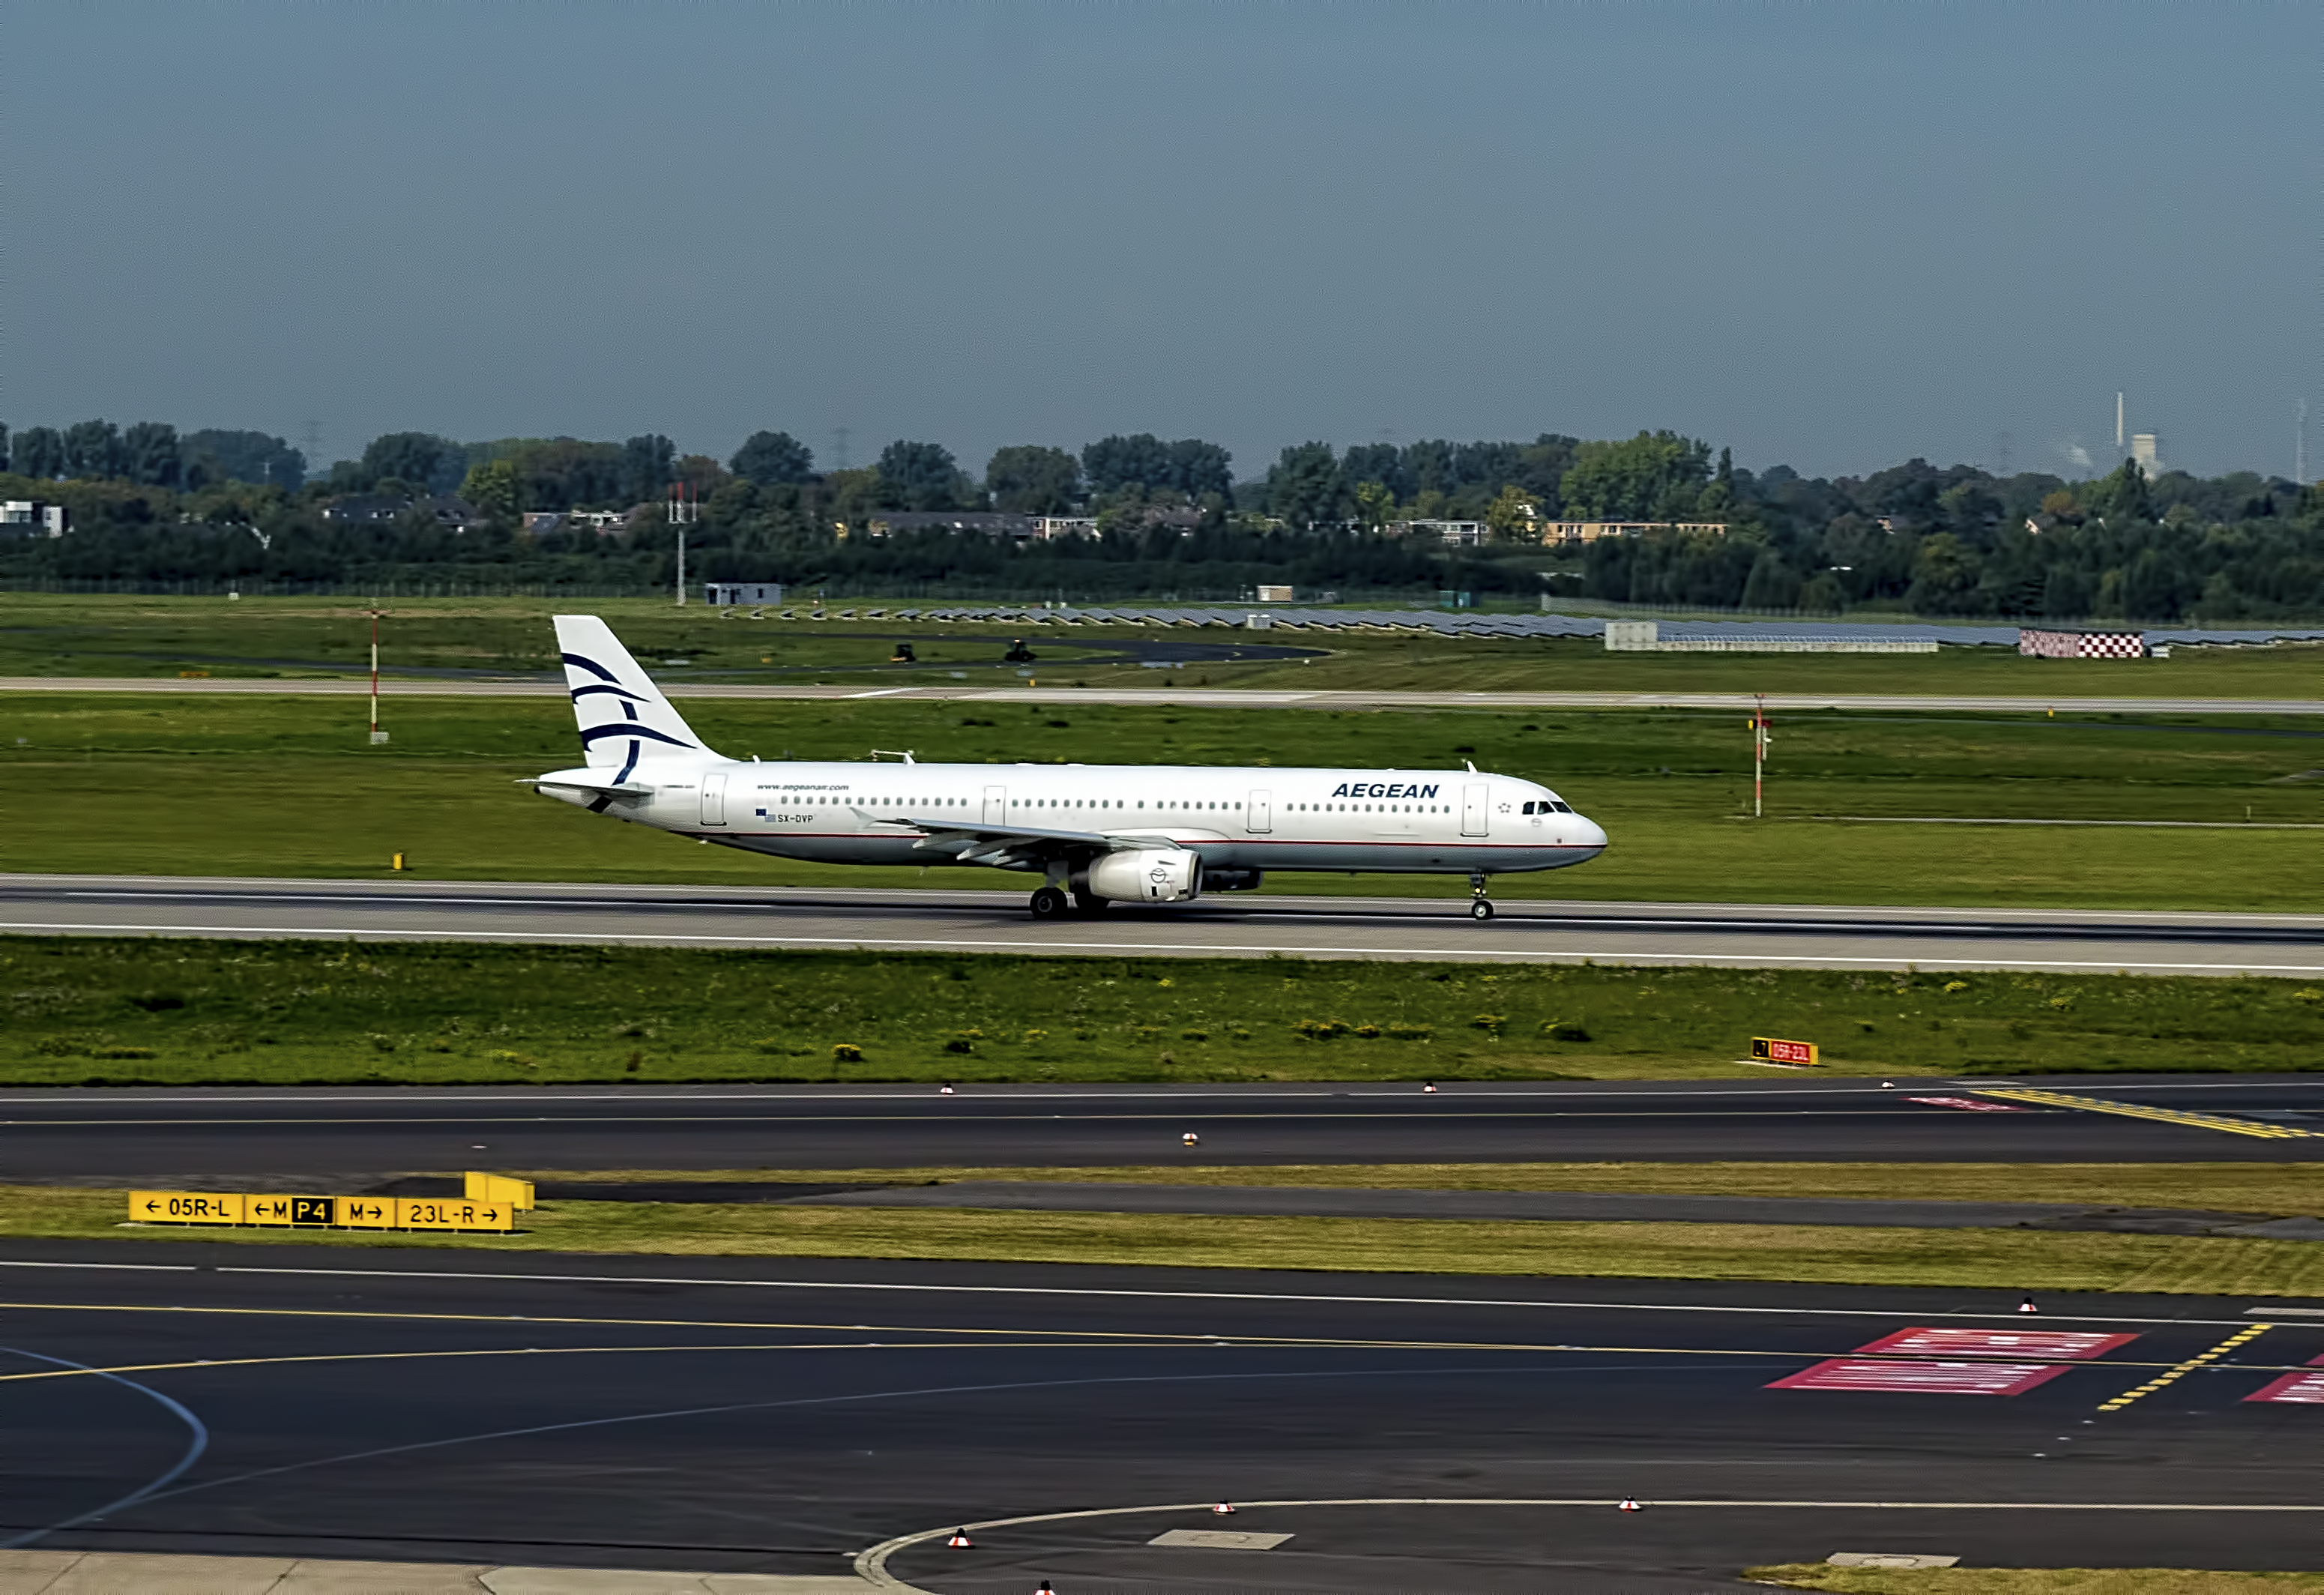
airport, airplane, aircraft, vehicle, airline, aviation, flight, international, infrastructure, airliner, germany, airbus, airlines, dsseldorf, boeing, takeoff, duesseldorf, a321, aegean, jet aircraft, airbus a330, boeing 777, boeing 767, air travel, atmosphere of earth, wide body aircraft, airport apron